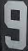
Number: 9